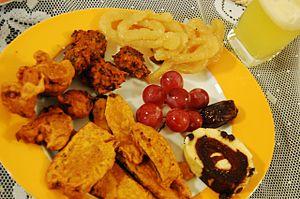
Un beguni est une collation du Bengale faite avec des aubergines en tranches frites dans de l'huile. Le beguni est similaire aux beignets d'aubergine européens.